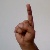
The image shows a hand gesture representing the letter 'D' in Indian Sign Language.